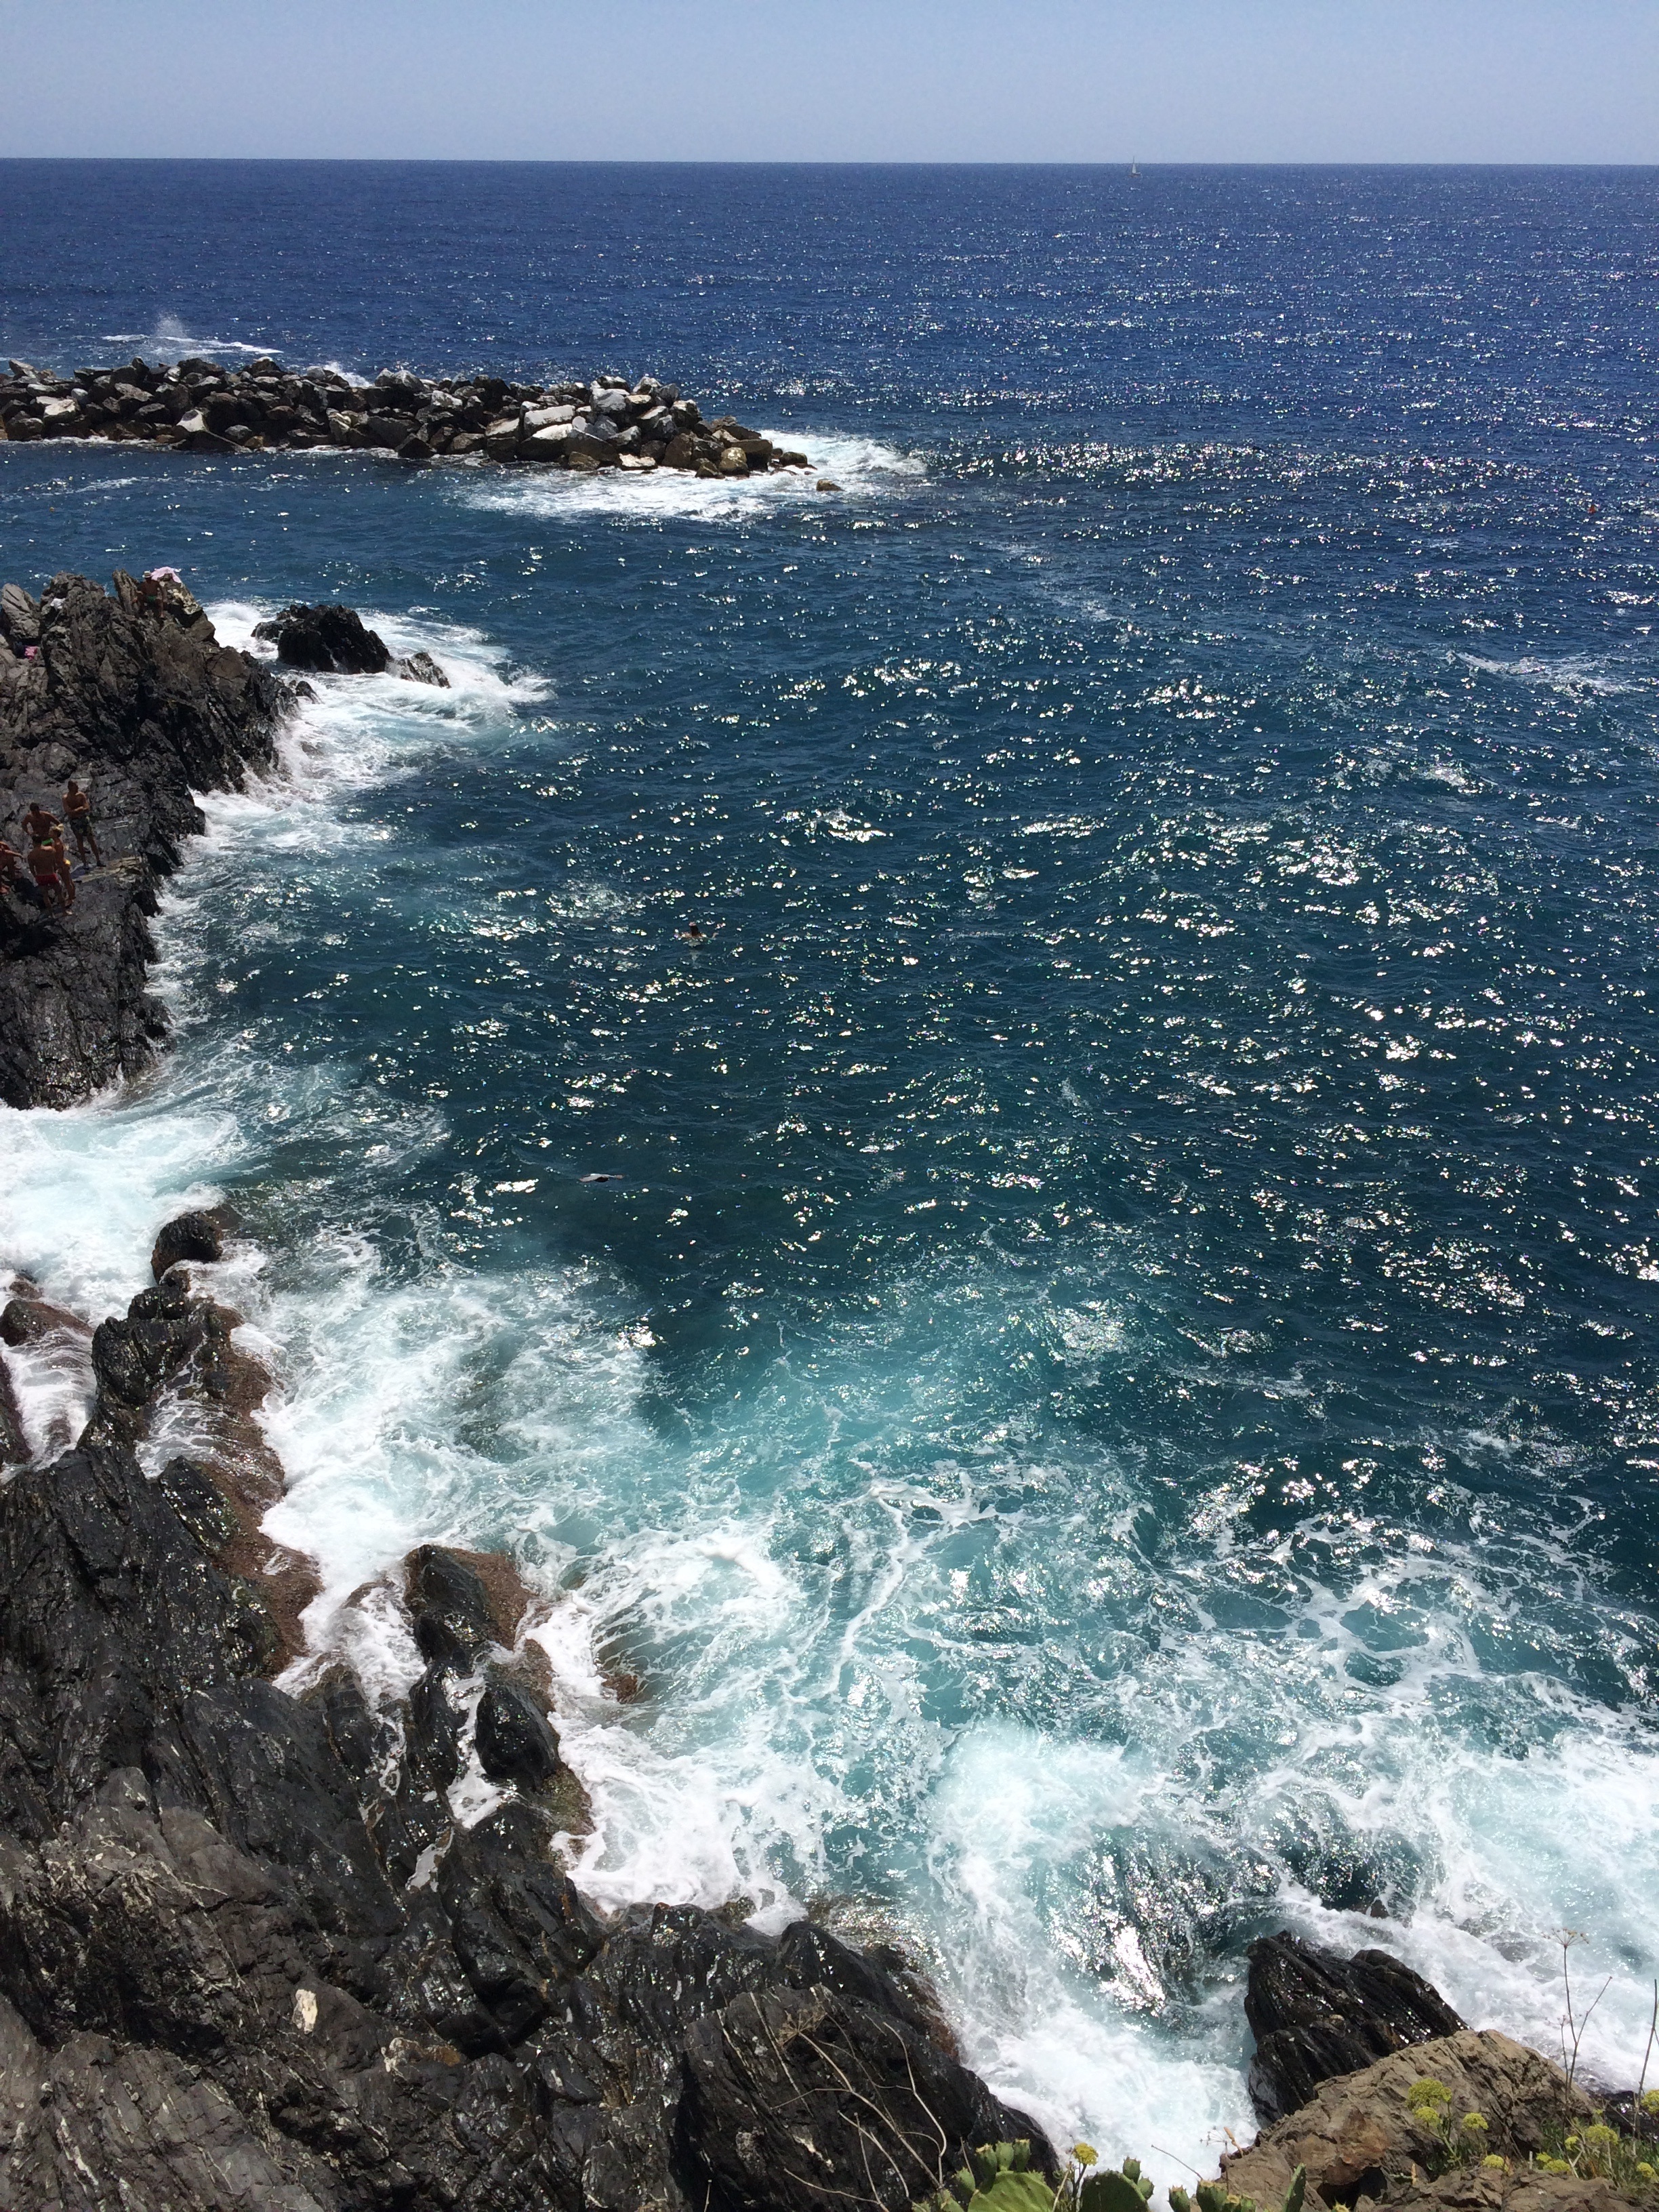
beach, sea, coast, water, rock, ocean, horizon, shore, wave, cliff, europe, bay, italy, terrain, body of water, cape, cinque terre, italian riviera, wind wave